Islamic Association in Sweden

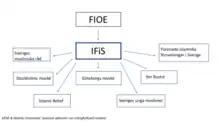
Islamic organizations in the FIOE-IFiS network in Sweden

The Islamic Association in Sweden (Arabic: الرابطة الأسلامية في السويد; Swedish: "Islamiska förbundet i Sverige, IFiS") was formed according to the records of the Swedish Tax Agency, the protocol of the constituent meeting of The Islamic Association in Sweden (IFiS) on January 27–28, 1995 in the presence of Ahmed Ghanem, Mostafa Kharraki, Mahmoud Aldebe, Zoheir Berrahmoune, Mahmoud Kalim and Sami al-Sarif. The initiator is the Stockholm organisation "Islamiska Förbundet i Stockholm", which runs Stockholm mosque and was found 1987. IFiS headquarters are located at Stockholm Mosque. According to the IFiS charter, it is a founding member in the Muslim Brotherhood-associated umbrella organisation Federation of Islamic Organisations in Europe whose guidelines it follows. It has started the following organisations, either alone or together with others: